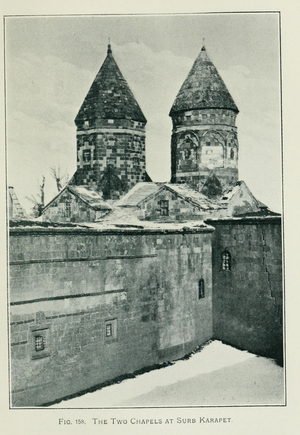
Le monastère Saint-Karapet ou monastère Saint-Jean-le-Précurseur, également couvent des Neuf Coins et Glakavank, est un monastère arménien situé aujourd'hui en Turquie, près de l'actuelle ville de Muş. Fondé selon la tradition par saint Grégoire l'Illuminateur au IVᵉ siècle mais ne se développant qu'à partir des années 940, cet important centre religieux arménien composé de quatre églises a été détruit lors et après le génocide arménien.